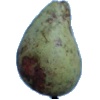
Label: pear_stone